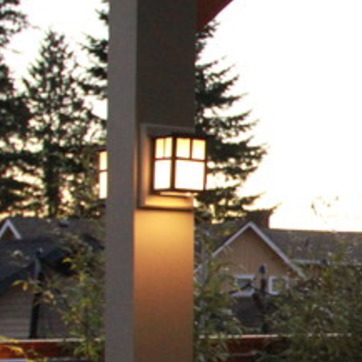
Material: glass